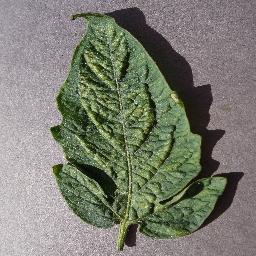
Label: Tomato___Spider_mites Two-spotted_spider_mite